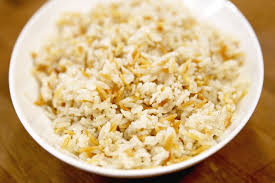
Yemek: pirinc_pilavi